The Workers Museum

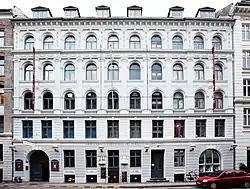
The facade of the Workers Museum

The Workers Museum is a historical museum in central Copenhagen, Denmark.